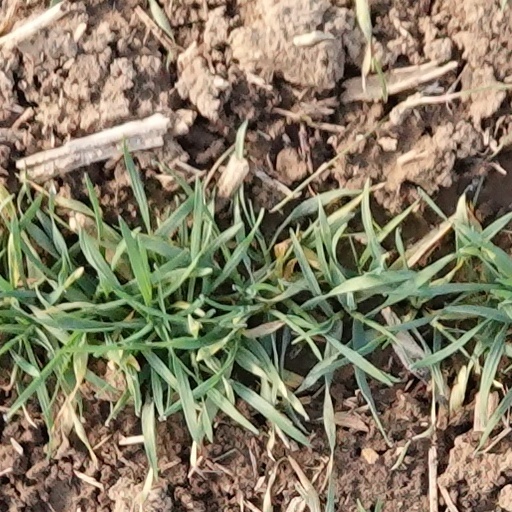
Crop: wheat